Nelson School

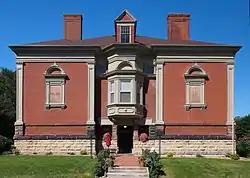
Nelson School from the east

Nelson School is a former school building in Stillwater, Minnesota, United States, built in 1897. It was listed on the National Register of Historic Places in 1979 for its local significance in the themes of architecture and education. It was nominated for its Neoclassical/Georgian Revival architecture by Orff & Guilbert and for its status as the oldest surviving public school building in Stillwater.